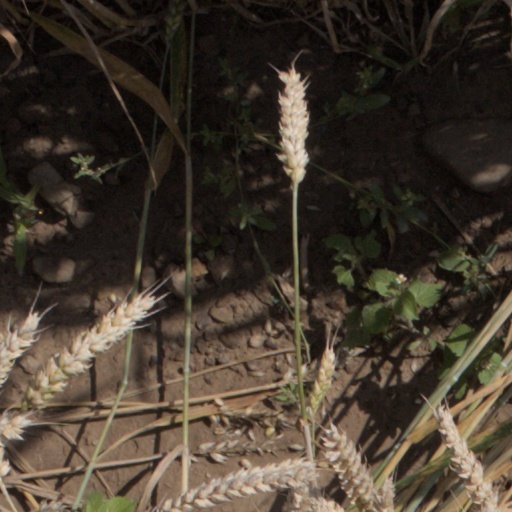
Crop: wheat